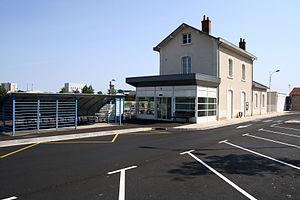
Façade de la gare
La gare de Joué-lès-Tours est une gare ferroviaire française de bifurcation de la ligne des Sables-d'Olonne à Tours et de la ligne de Joué-lès-Tours à Châteauroux, située sur le territoire de la commune de Joué-lès-Tours, dans le département d'Indre-et-Loire, en région Centre-Val de Loire.